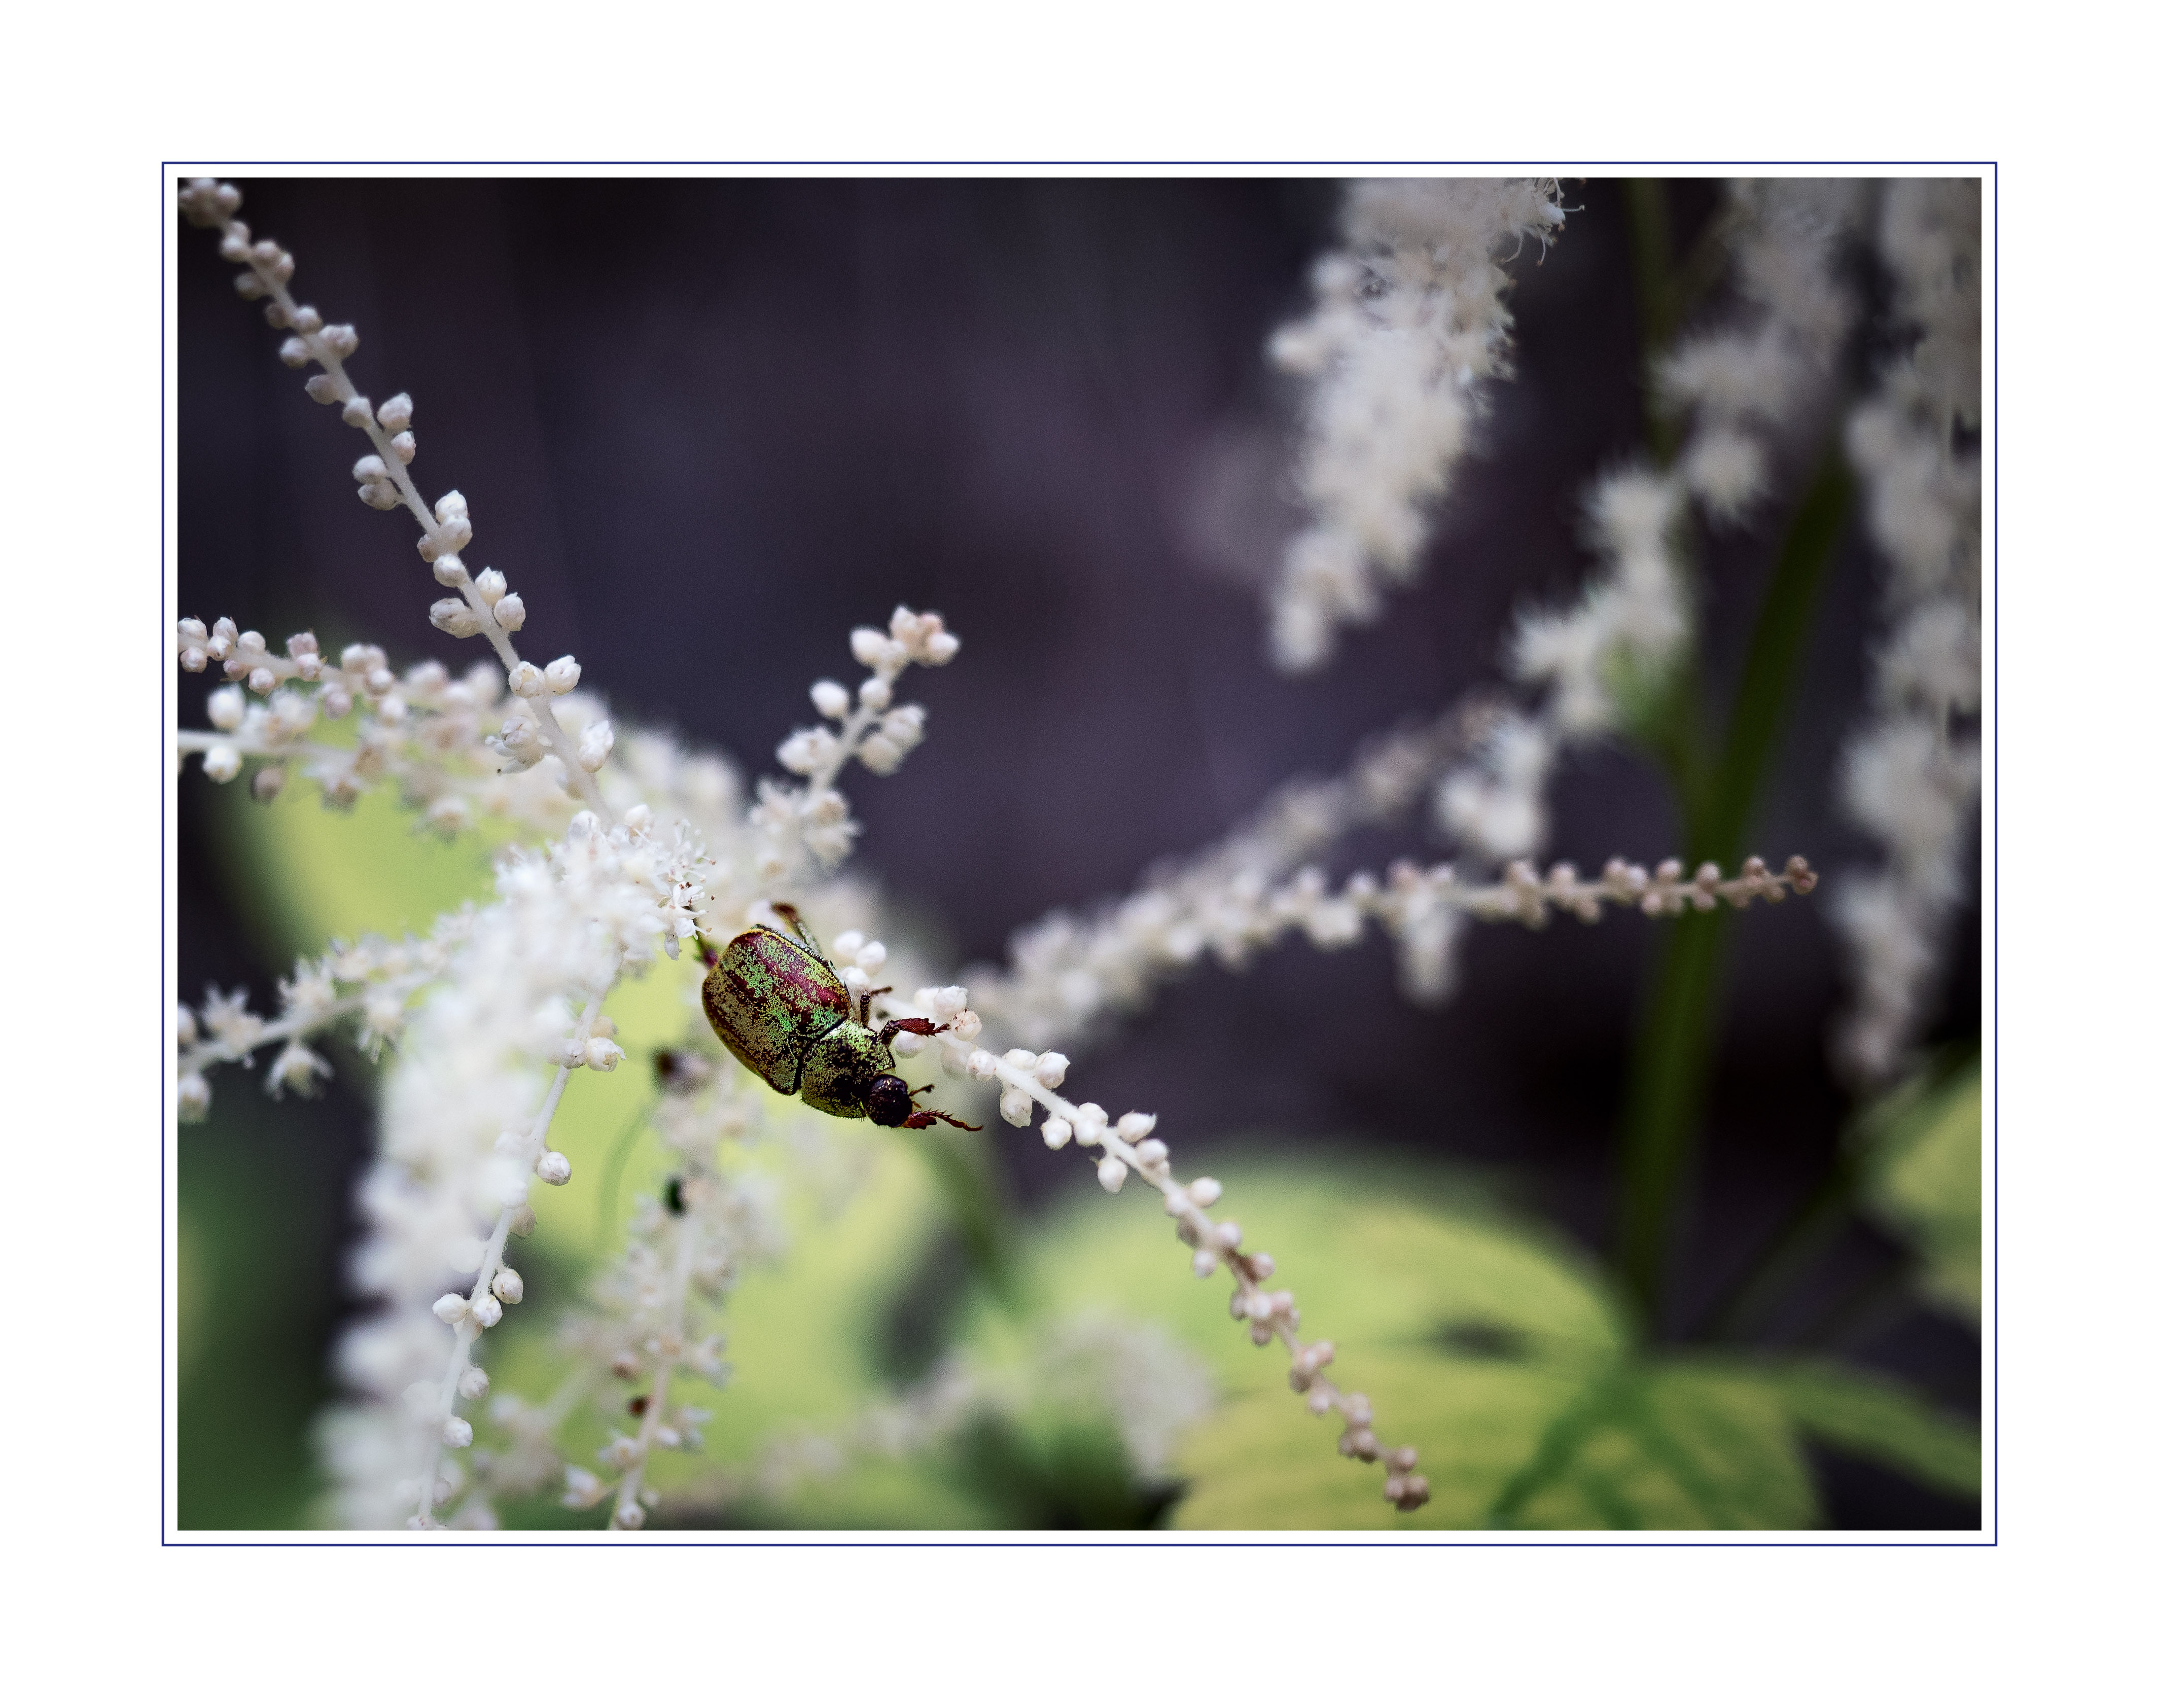
grass, branch, blossom, plant, leaf, flower, insect, flora, fauna, invertebrate, at, beetle, osterreich, kafer, ebensee, ober sterreich, flowering plant, land plant